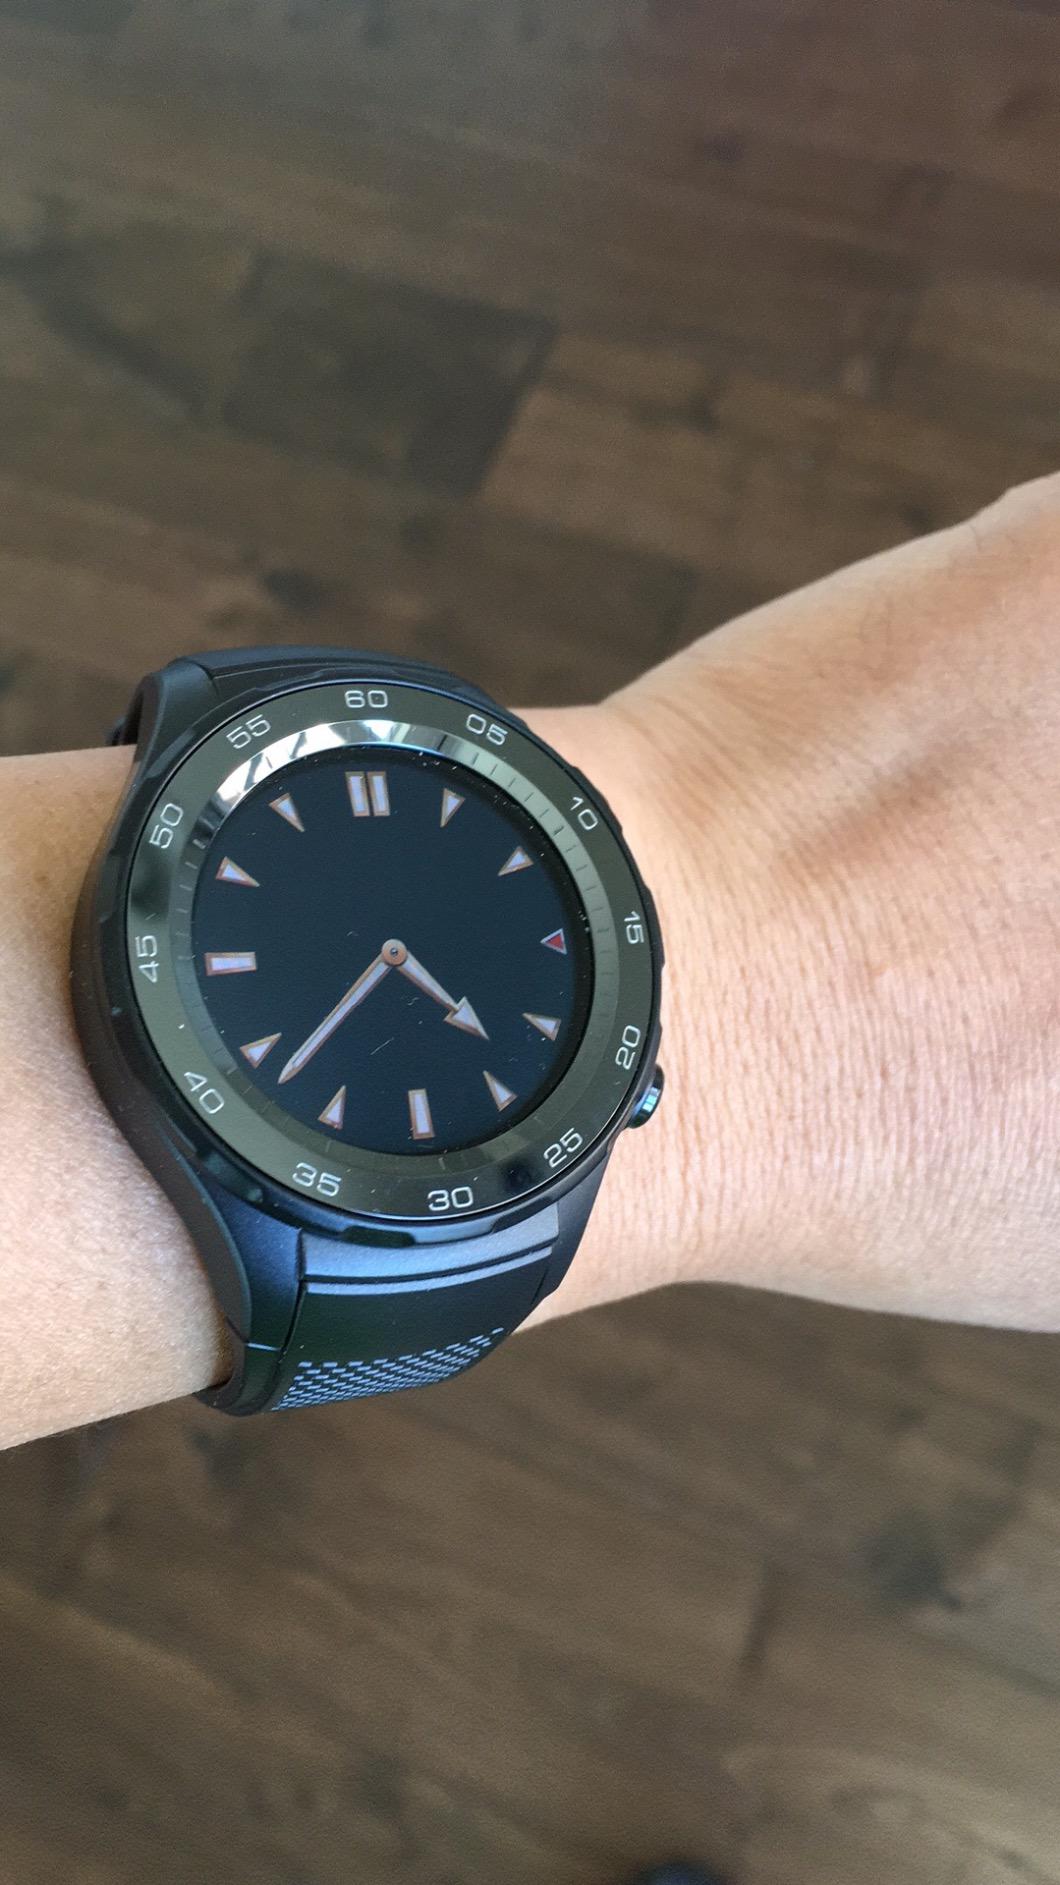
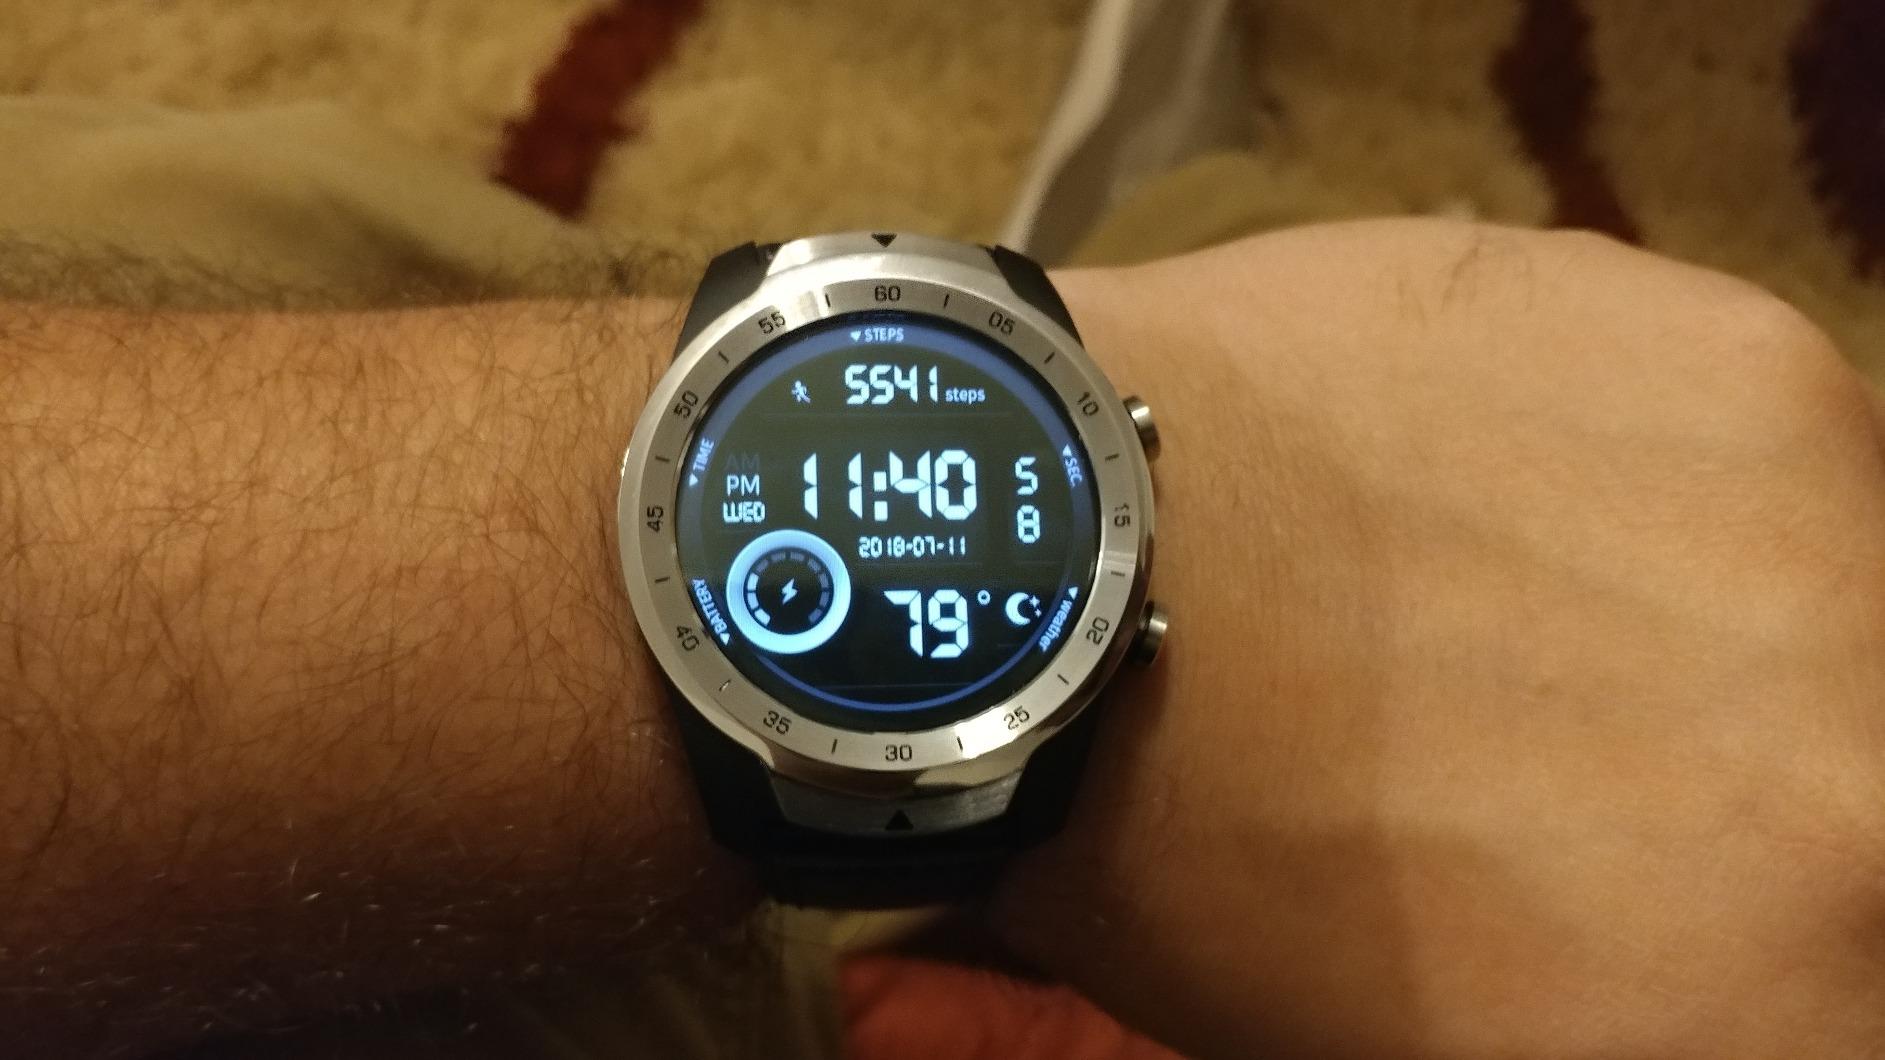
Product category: smartwatch
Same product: no